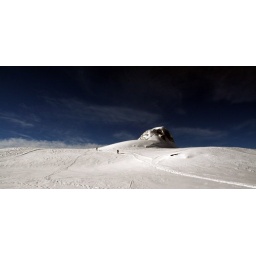
bob and stephen near table mountain